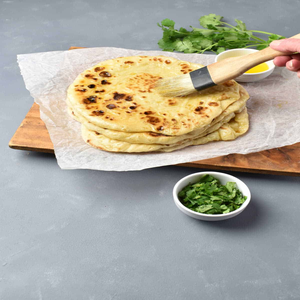
Dish: naan